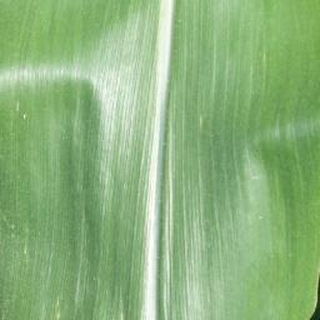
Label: healthy_corn